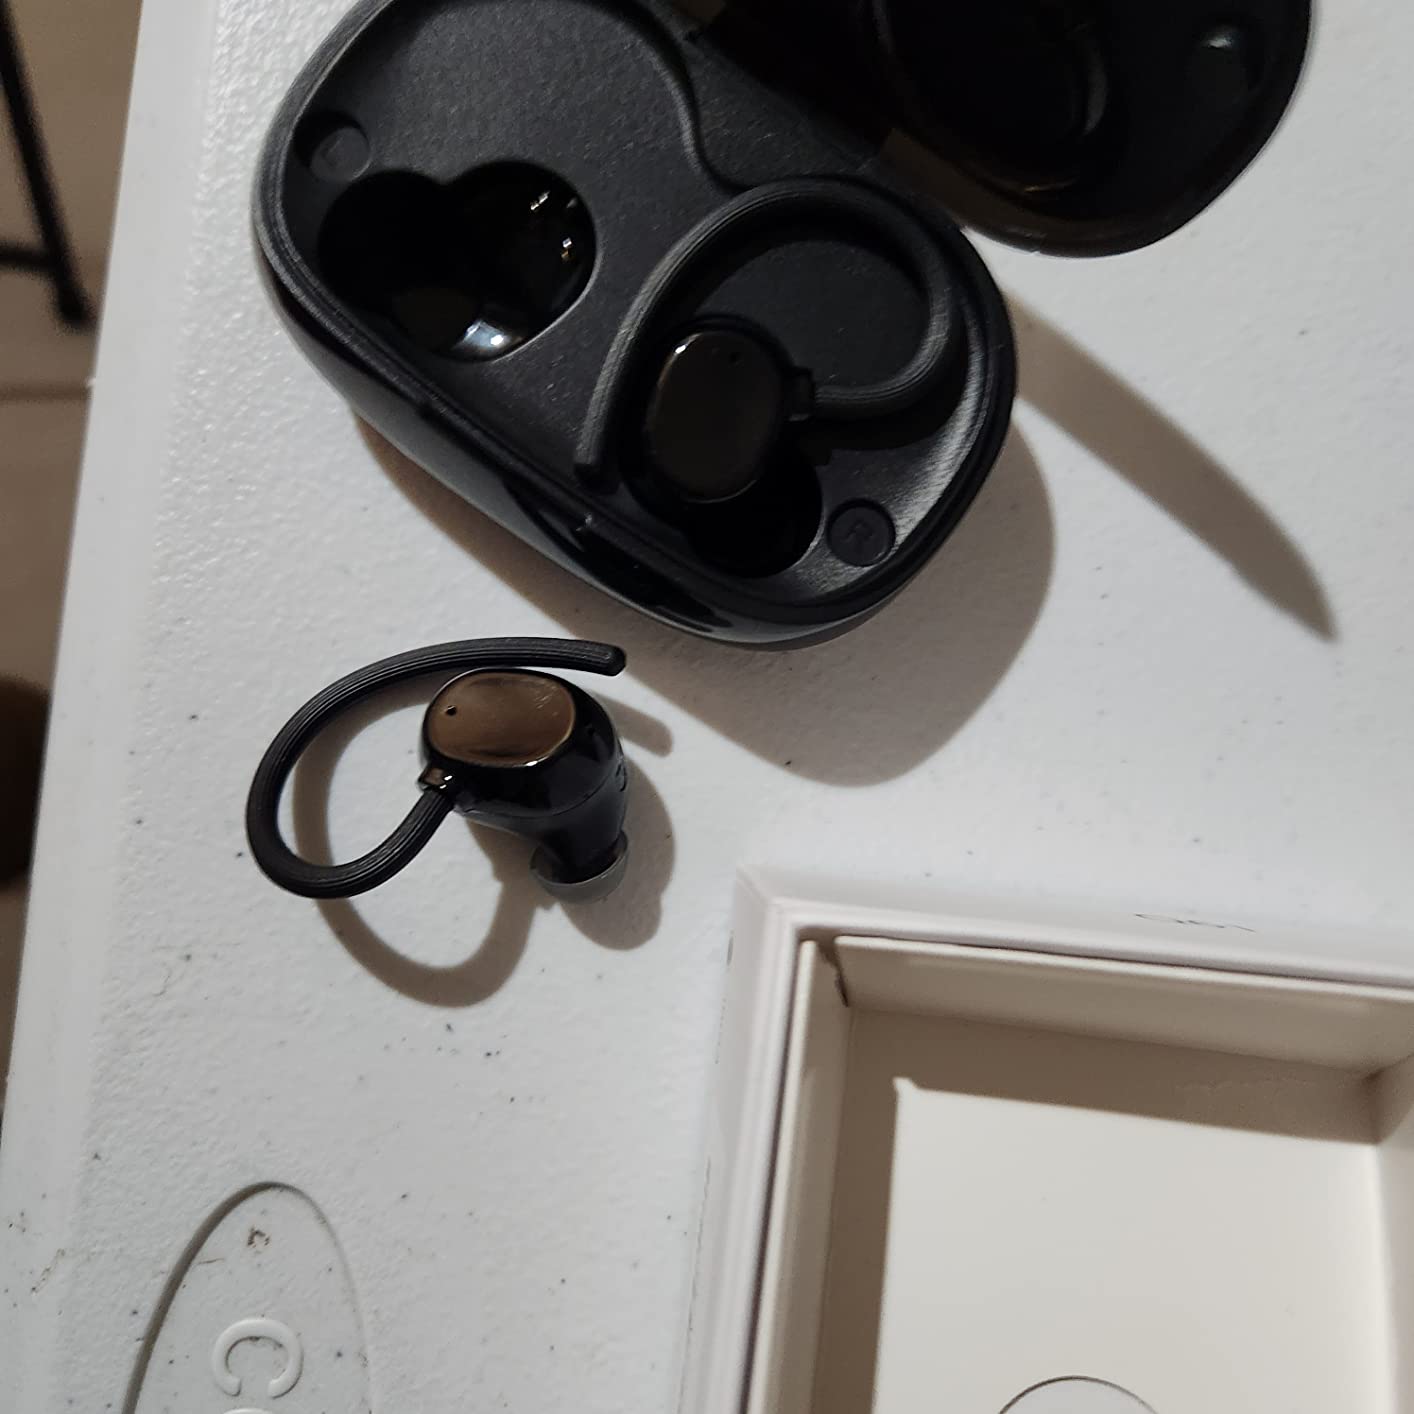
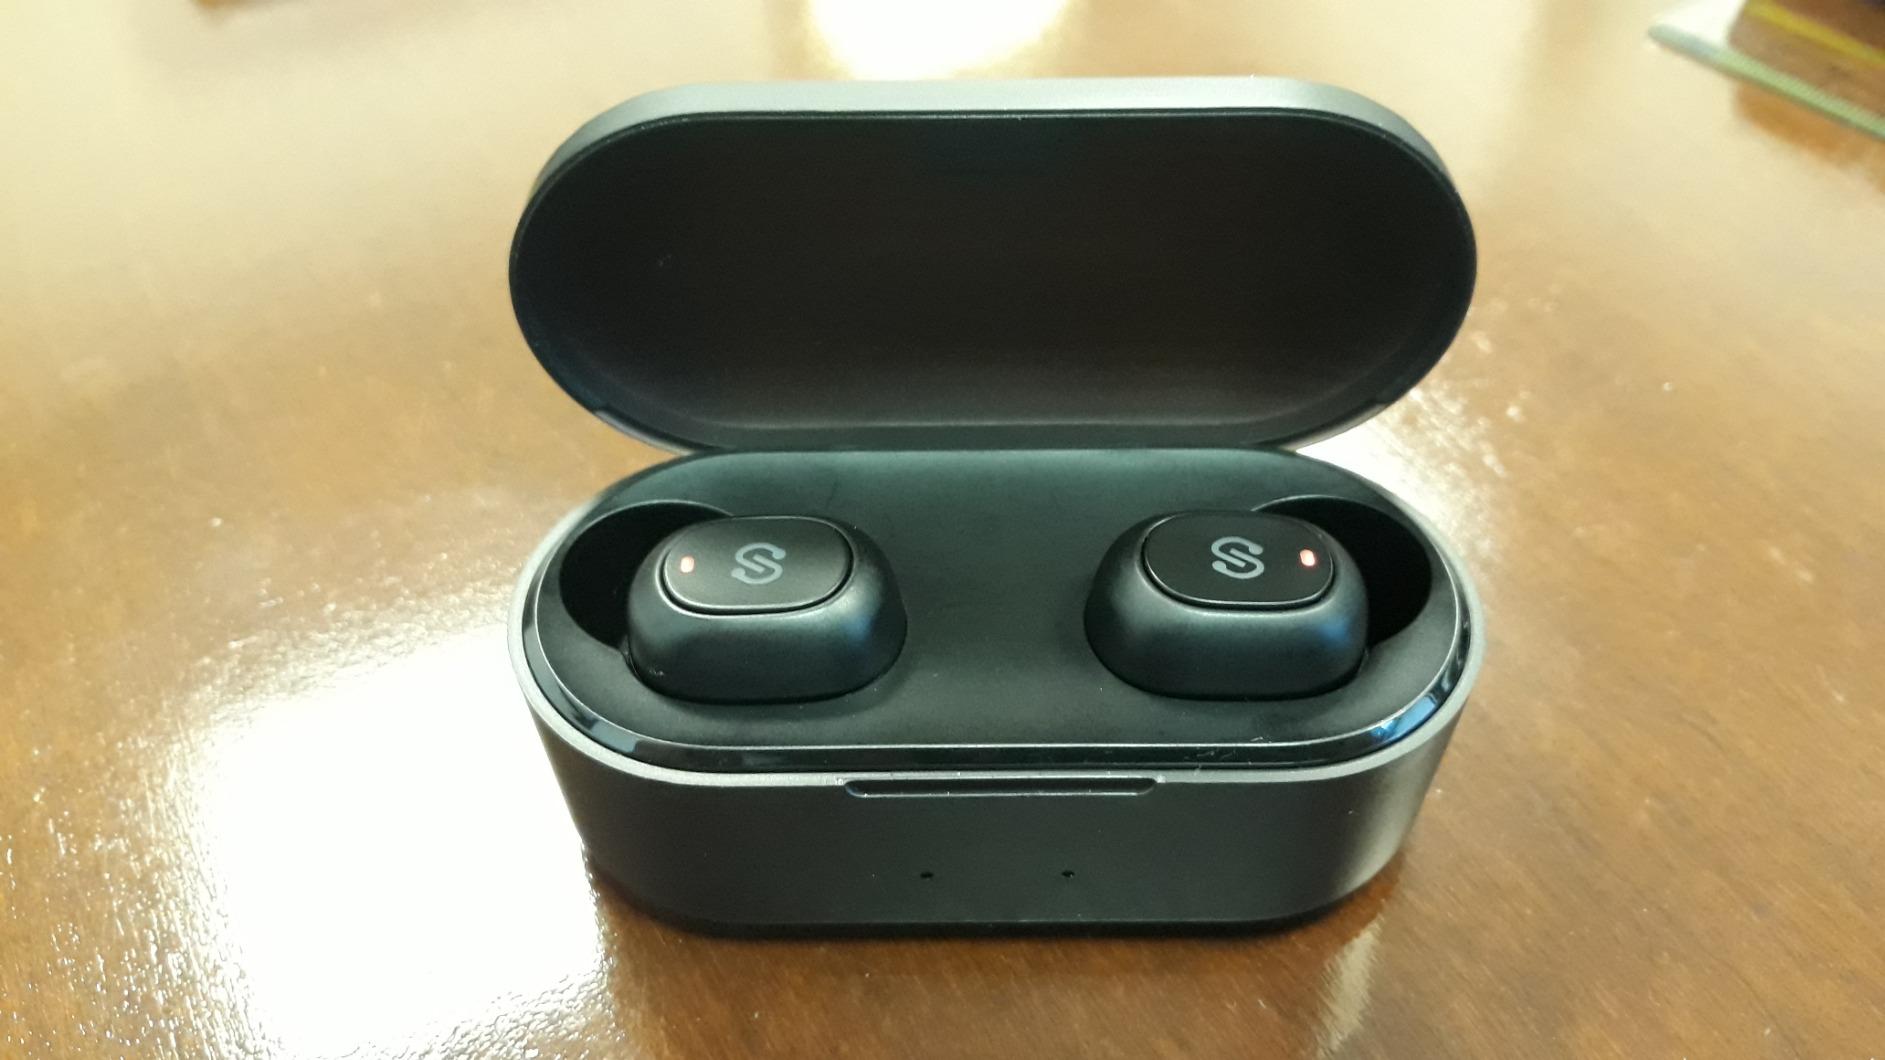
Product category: earbuds
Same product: no